Coast guard

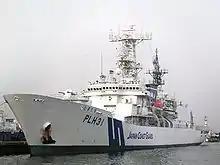
"Shikishima" (PLH 31), a patrol vessel of the Japan Coast Guard

In the Republic of Italy, the "Guardia Costiera" is part of the Italian Navy under the Ministry of Infrastructure and Transport. They have responsibility for enforcement of shipping and maritime safety regulations, as well as performing search and rescue duties